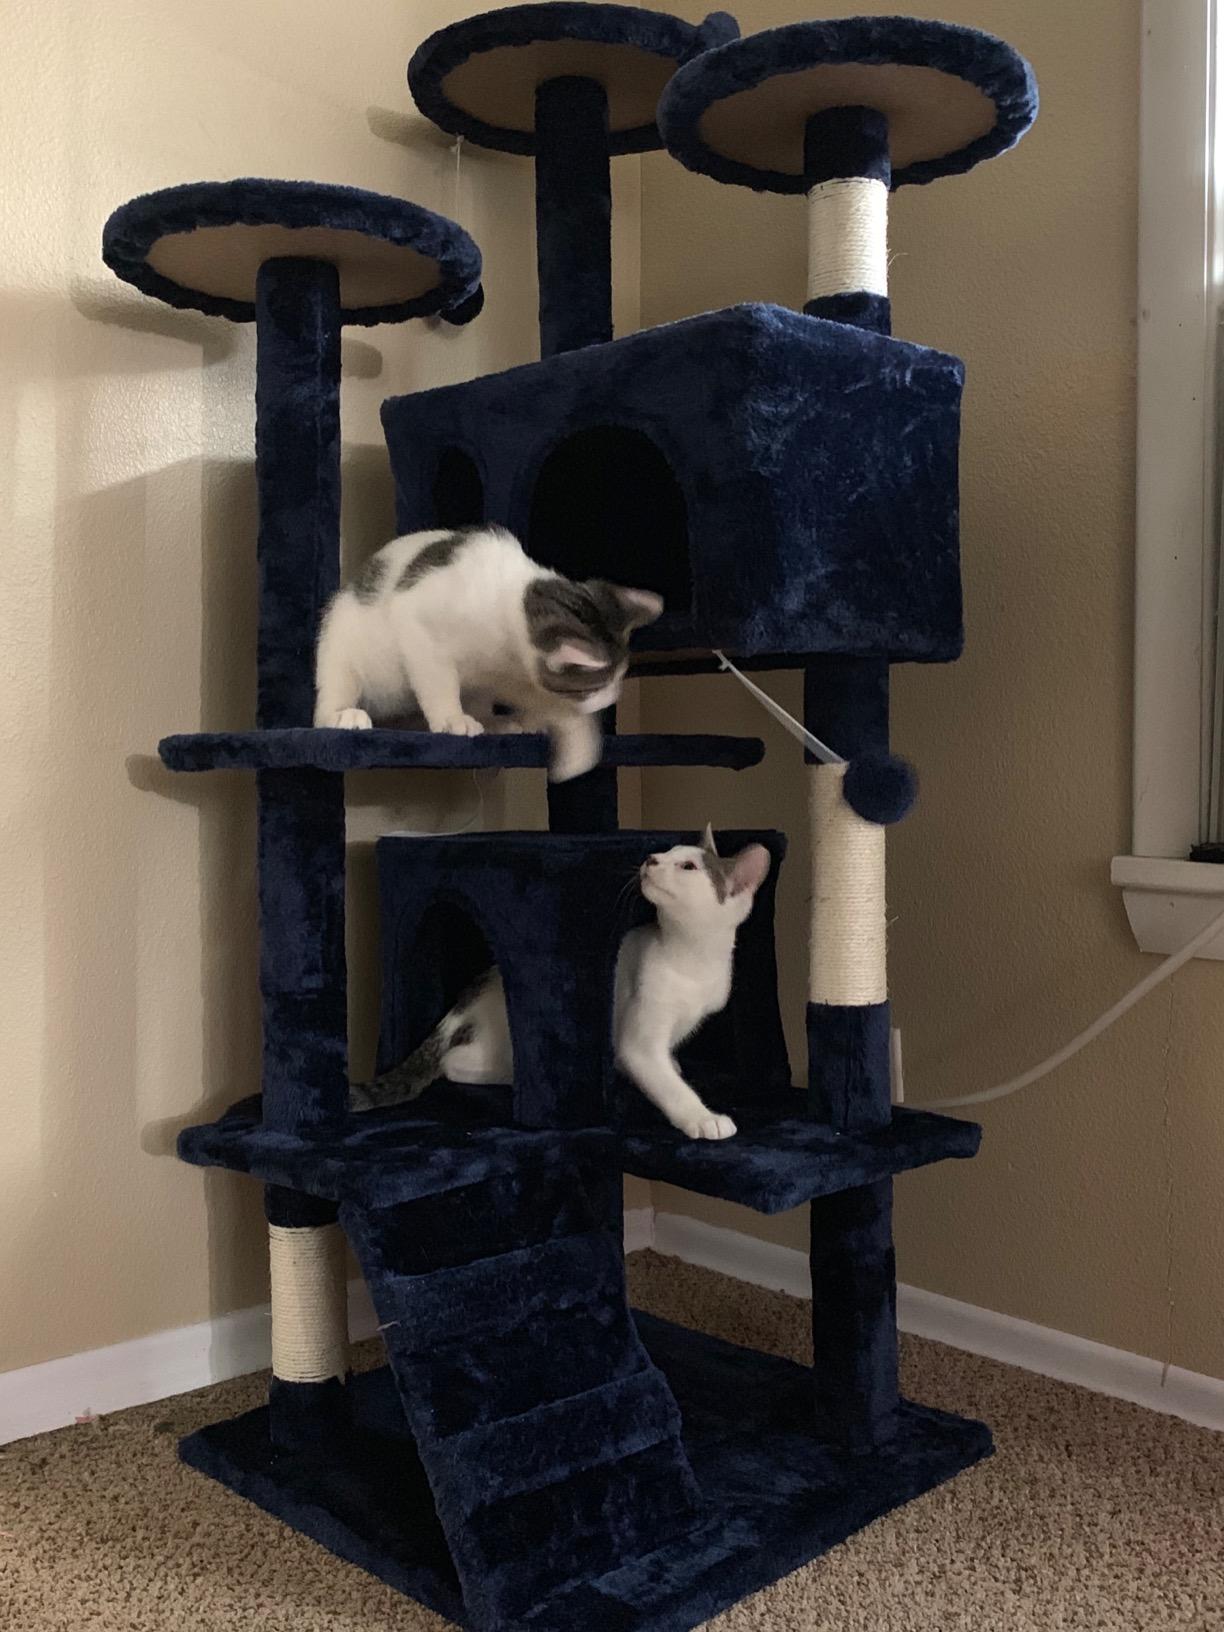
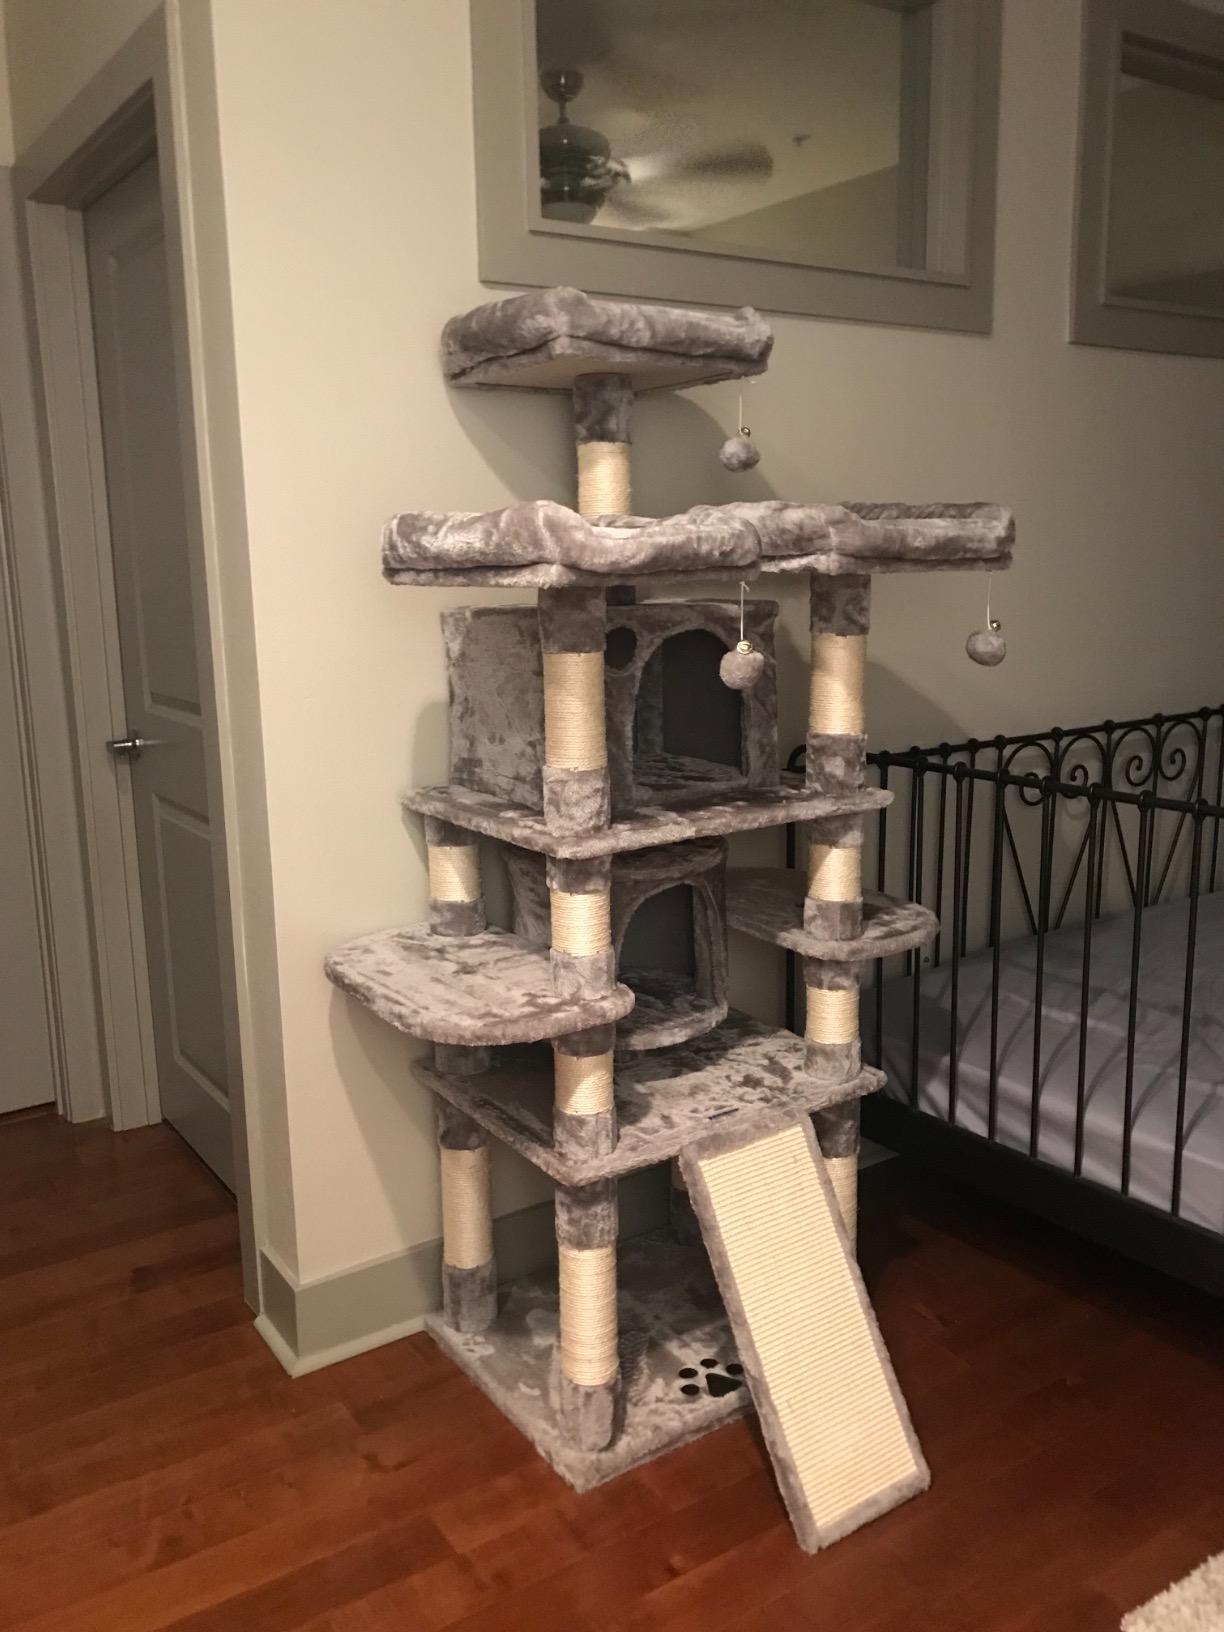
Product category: items_cat tree
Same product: no